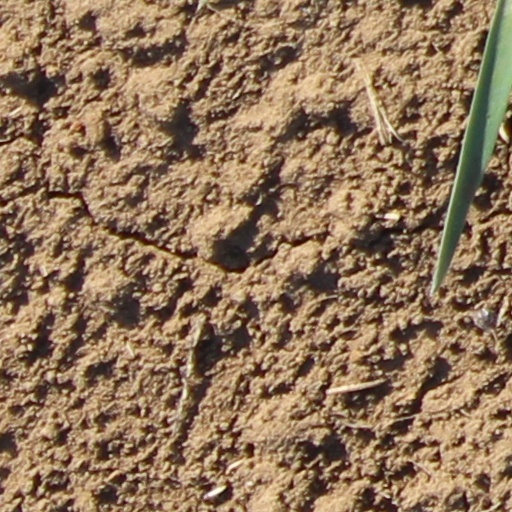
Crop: wheat